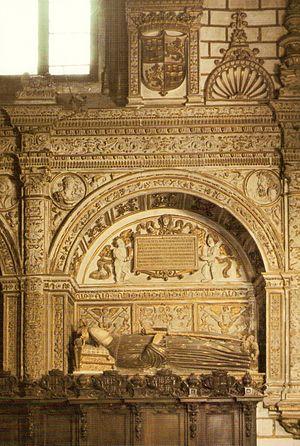
Henri III, né le 4 octobre 1379 à Burgos et mort le 25 décembre 1406 à Tolède, parfois appelé Henri le Maladif ou Henri l'Infirme, est roi de Castille et León de 1390 à sa mort.